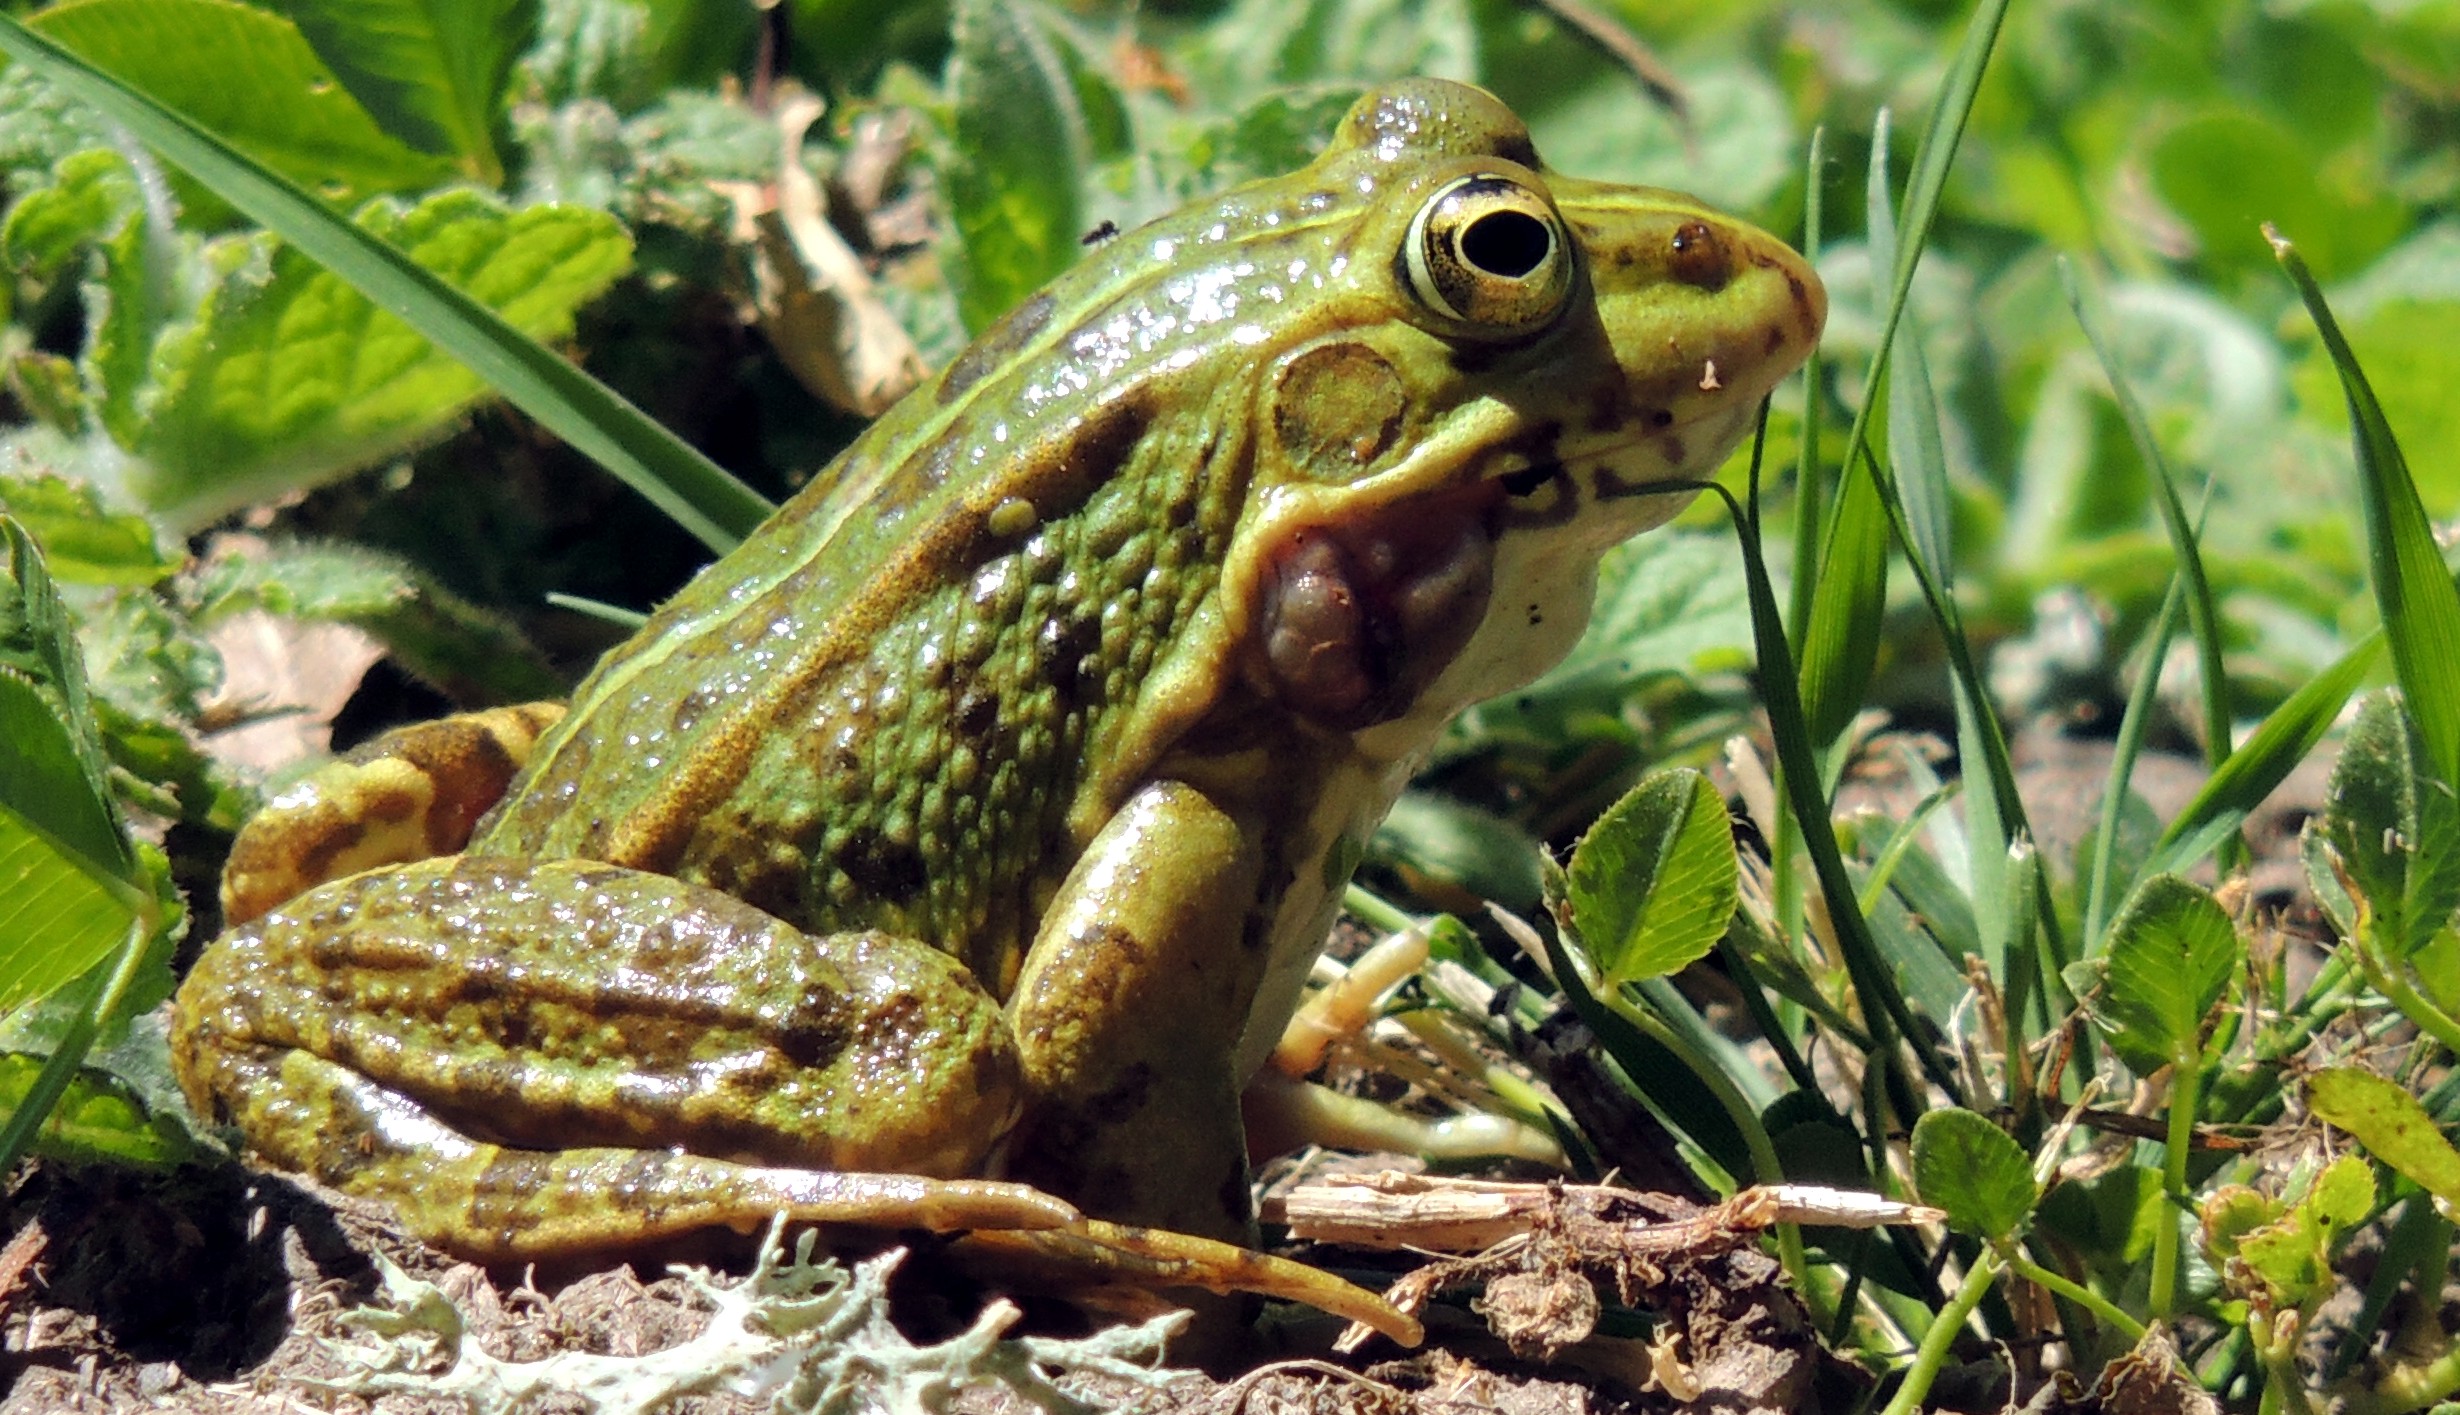
animal, wildlife, frog, toad, amphibian, fauna, tree frog, vertebrate, rana, anfibio, batracio, bullfrog, ranidae, emydidae, lissotriton